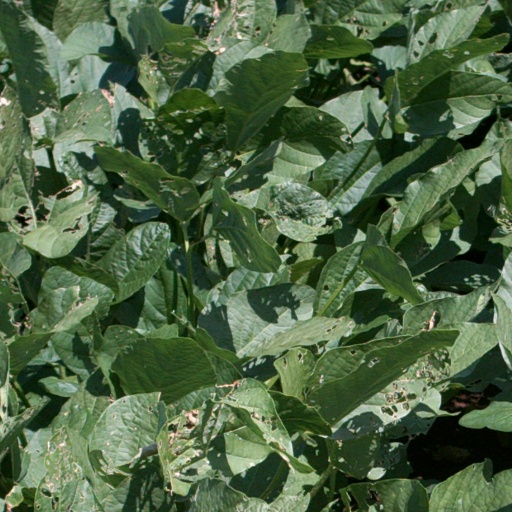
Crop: soybean